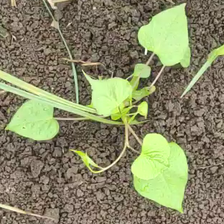
Weed species: Obscure_morning _glory(Ipomoea obscura)